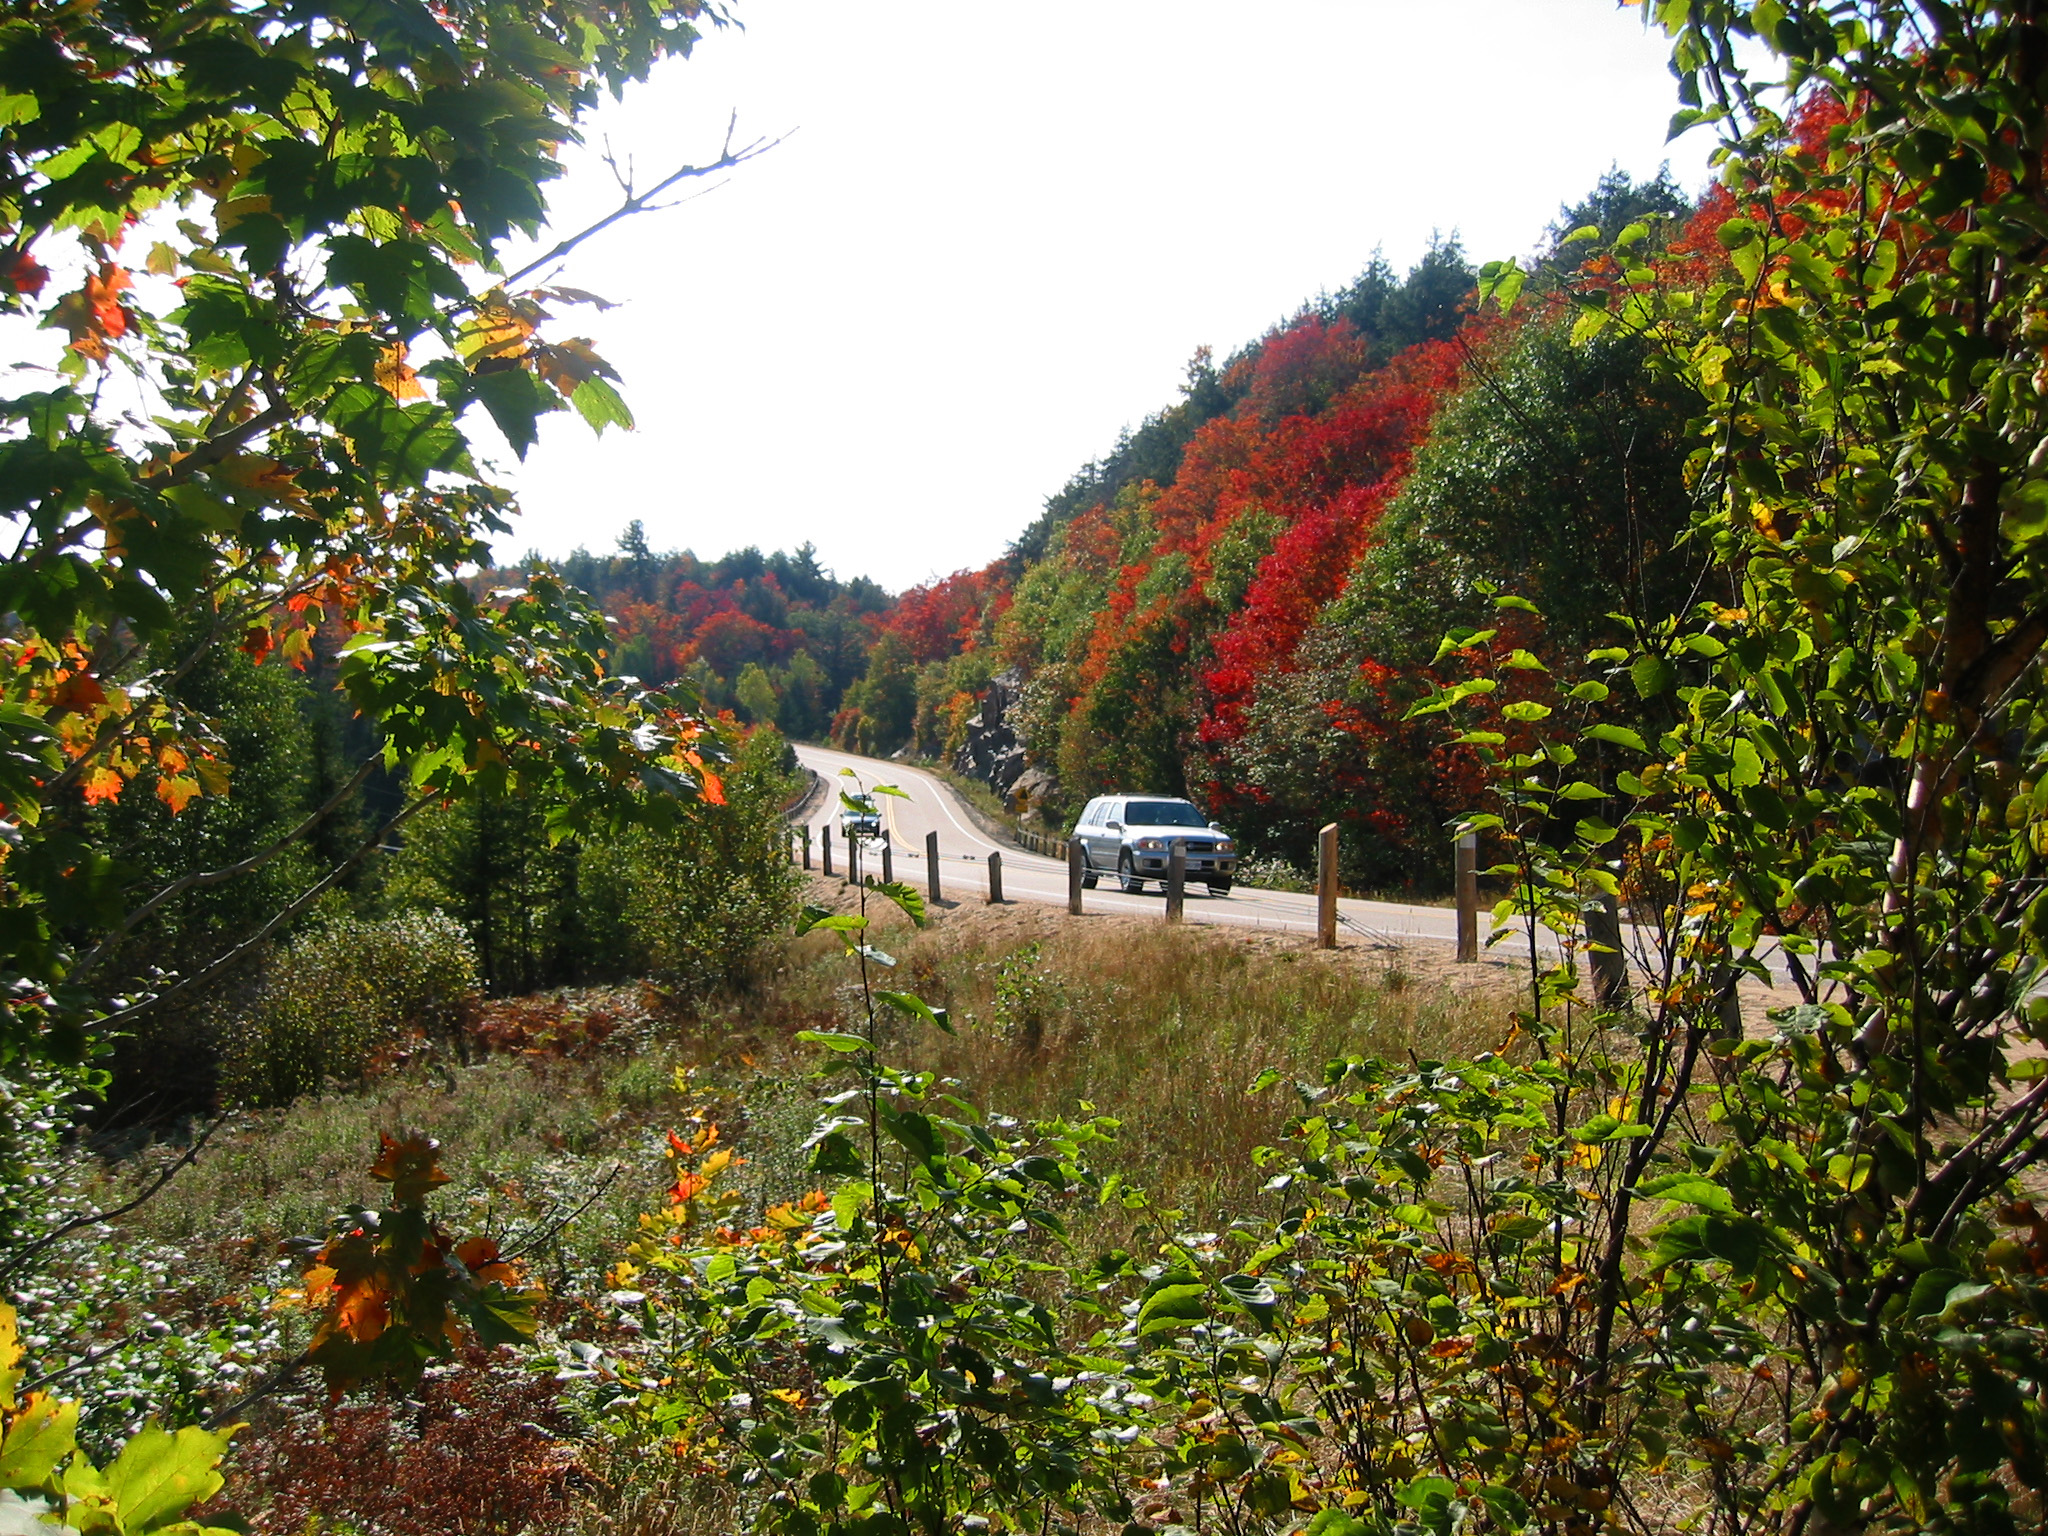
autumn, algonquin, fall, foliage, canada, sky, plant, flower, plant community, natural landscape, tree, grass, shrub, landscape, Tints and shades, meadow, car, road, deciduous, forest, house, garden, hill, temperate broadleaf and mixed forest, jungle, grassland, woodland, wildflower, annual plant, landscaping, flowering plant, field, cottage, coquelicot, shrubland, mountain, yard, prairie, trail, sunflower, maple, motor vehicle